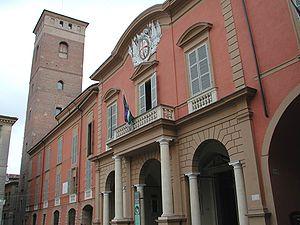
Giuditta Bellerio Sidoli est une patriote italienne. Elle fut une figure féminine particulièrement émancipée pour l'époque, elle fut parmi les fondateurs du journal Giovine Italia.